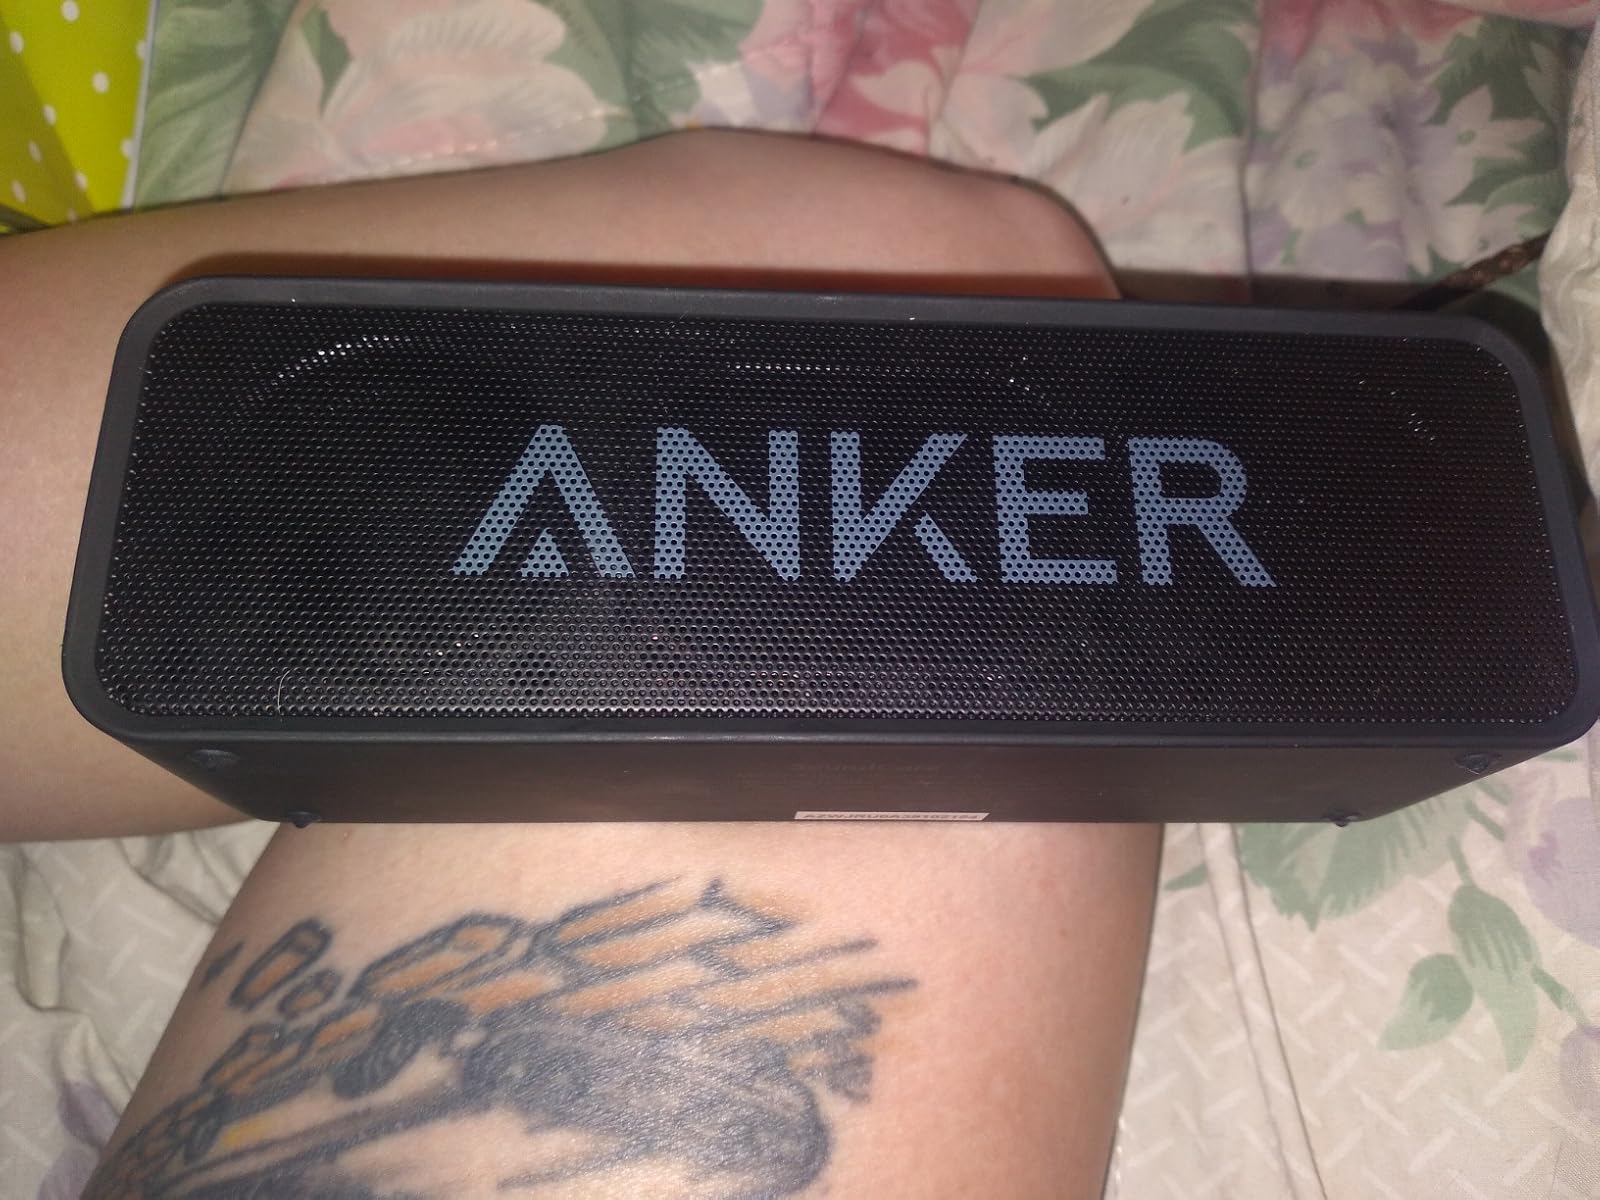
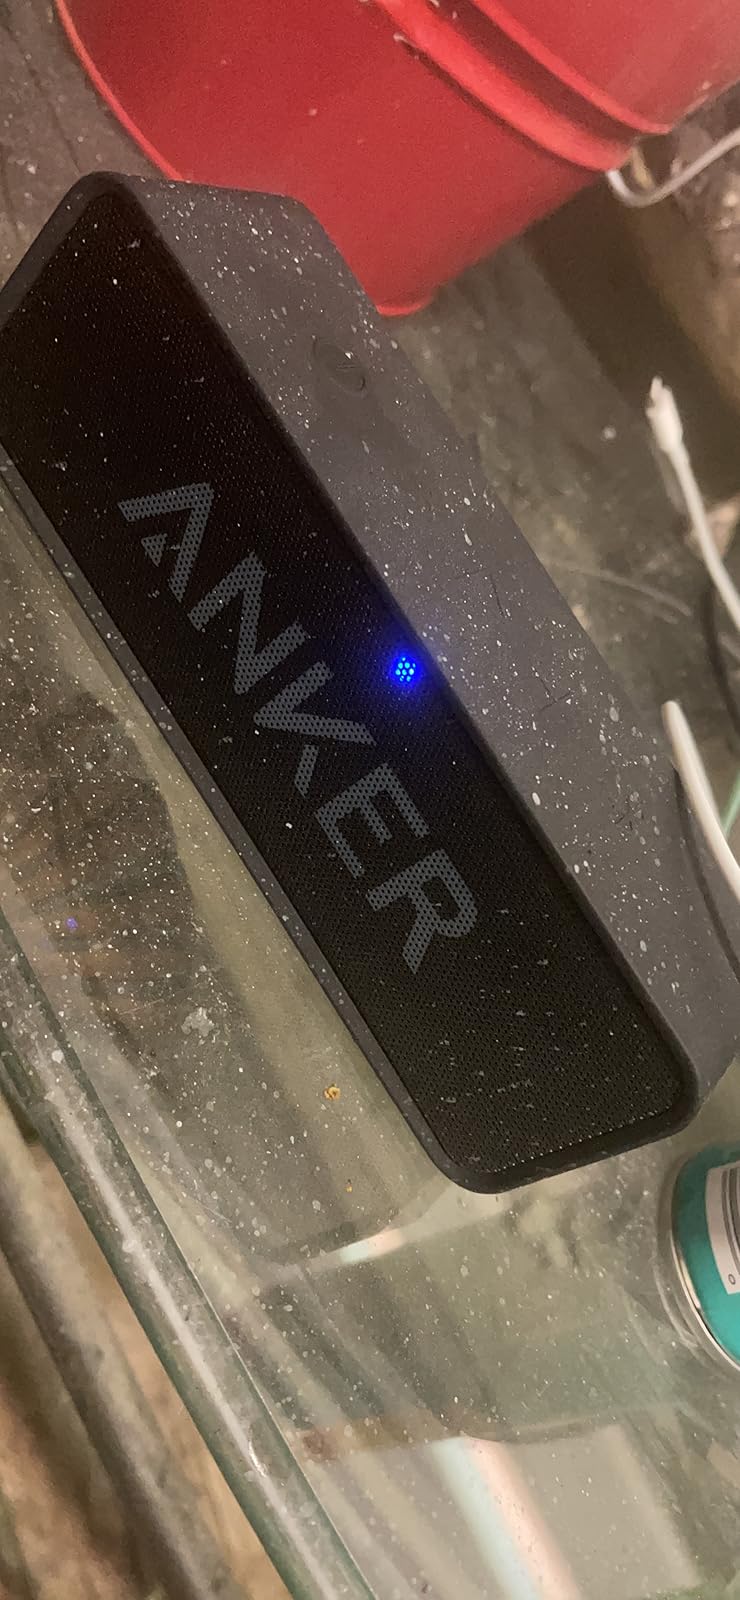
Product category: speaker
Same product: yes